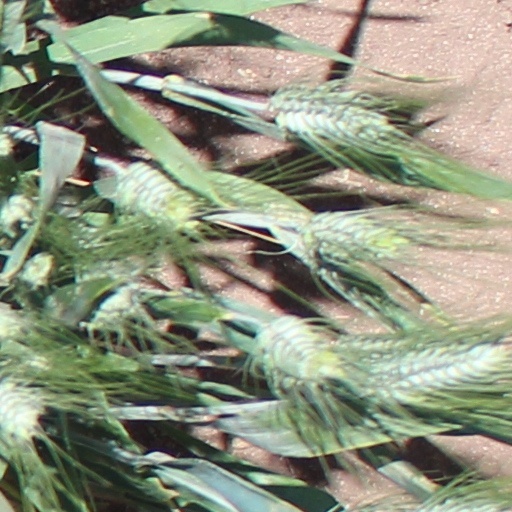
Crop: wheat